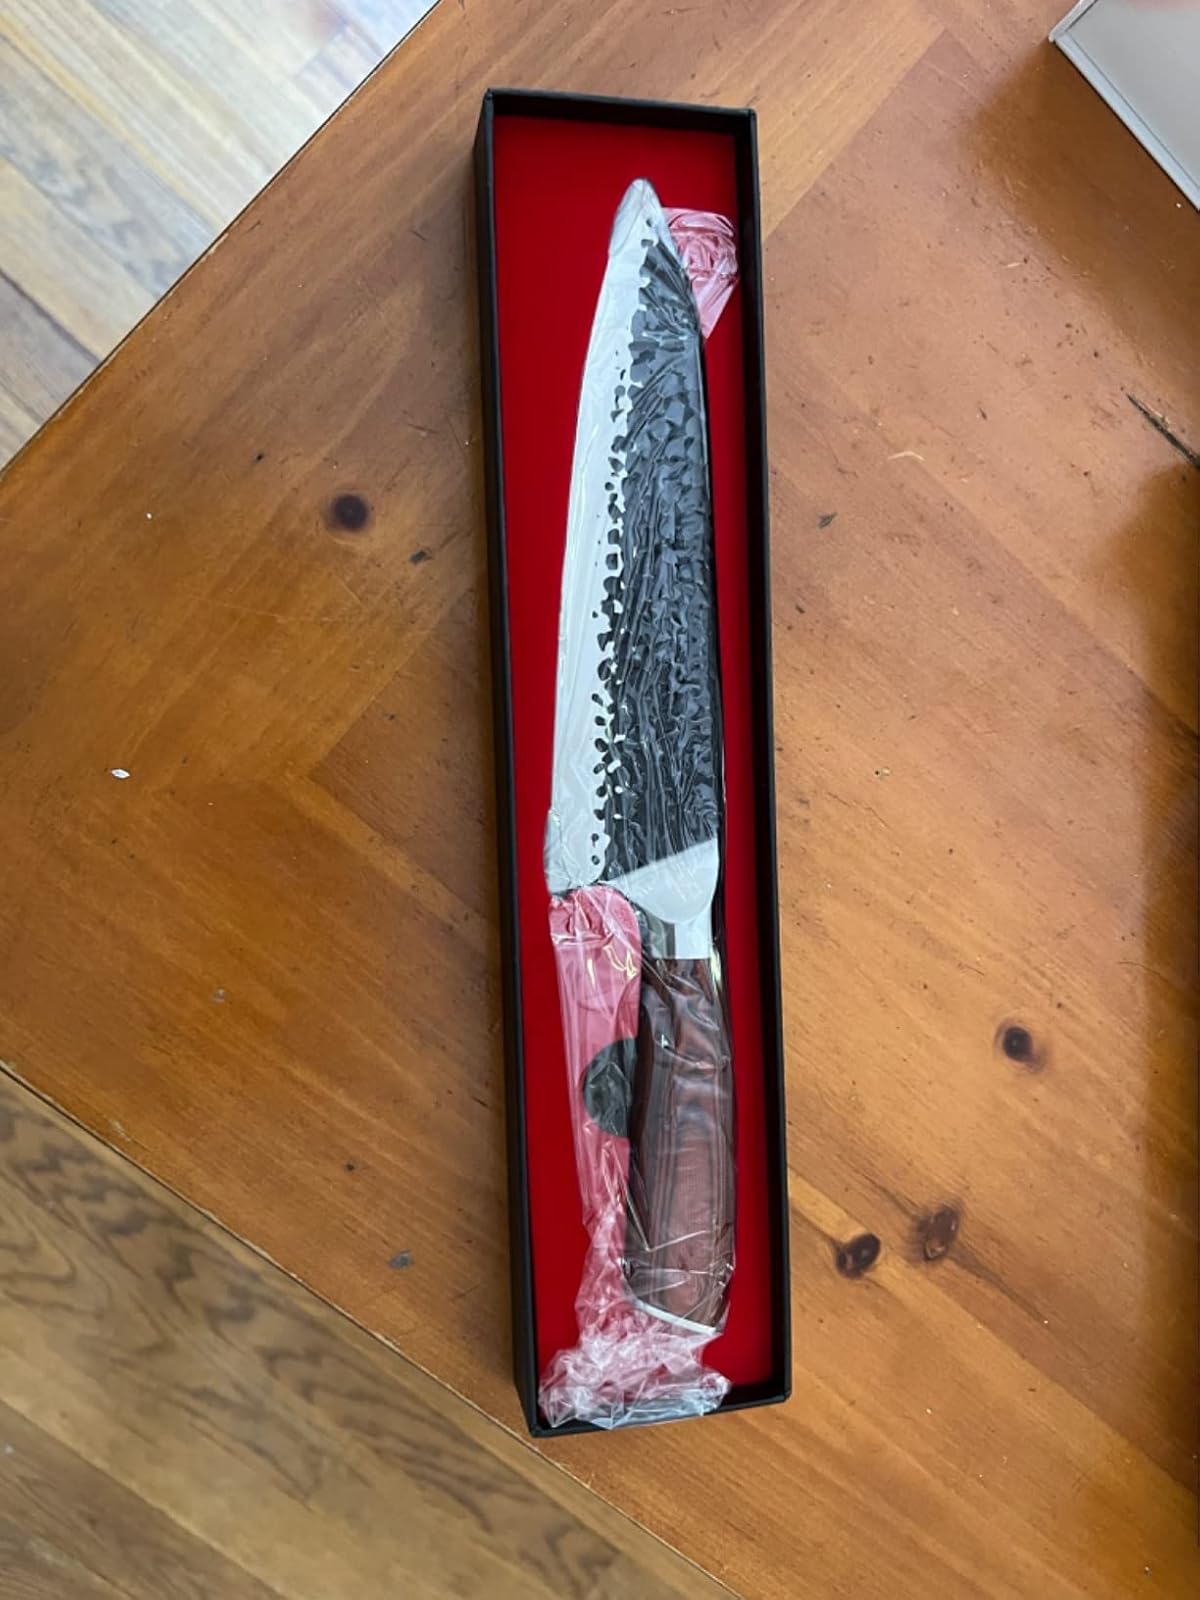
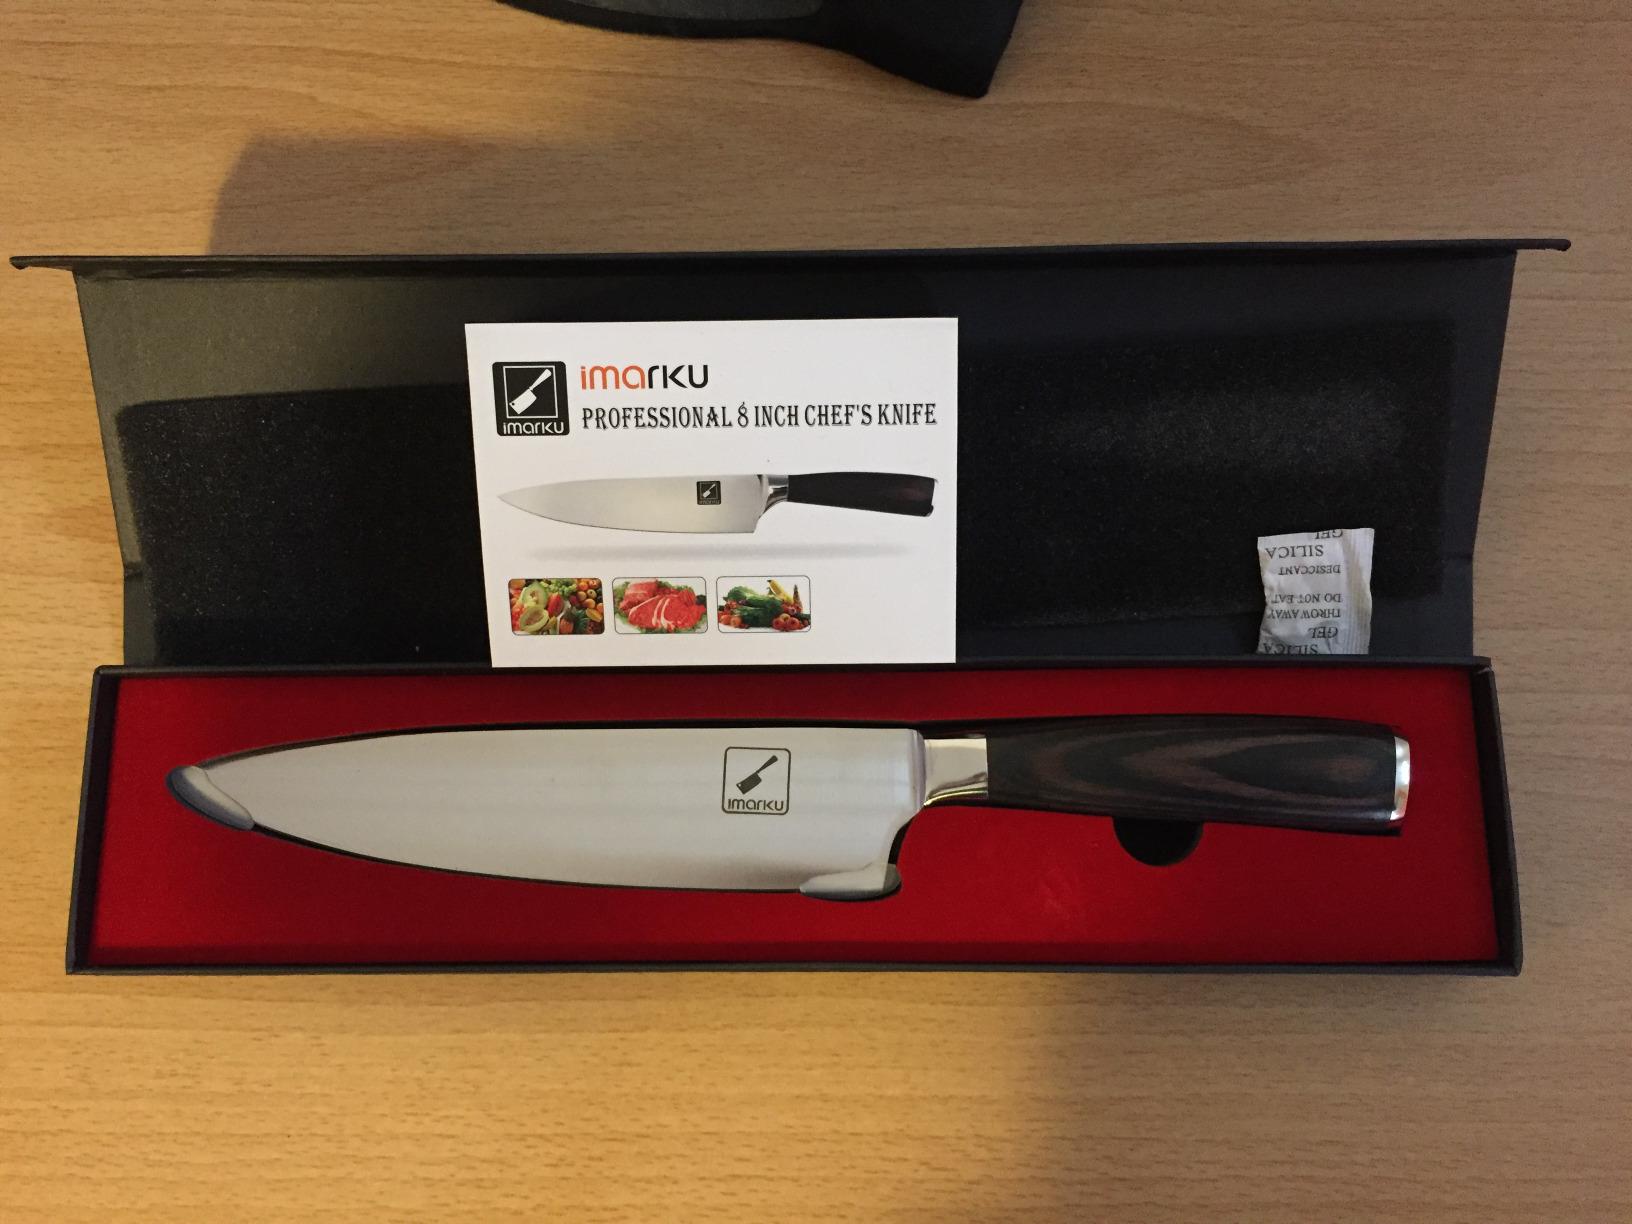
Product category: items_knife
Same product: no